History of Ohio University

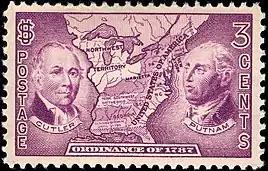
1937 commemorative stamp of Cutler, Putnam, and the Northwest Ordinance

Considered one of the most important legislative acts of the Confederation Congress, the Northwest Ordinance of 1787 established a precedent under which the federal government would be sovereign and expand westward with the admission of new states, instead of the expansion of existing states and their established sovereignty under the Articles of Confederation. The influence of Thomas Jefferson was felt in the way the ordinance territory would be gridded into townships to provide an orderly settlement process and government revenue. The 1787 ordinance encouraged public schools, stipulating that "Religion, morality and knowledge being necessary to good government and the happiness of mankind, schools and the means of education shall forever be encouraged" (this phrase is engraved on the university's gateway); furthering the former 1785 ordinance which had instructed each township to designate land that would be provided to public education.